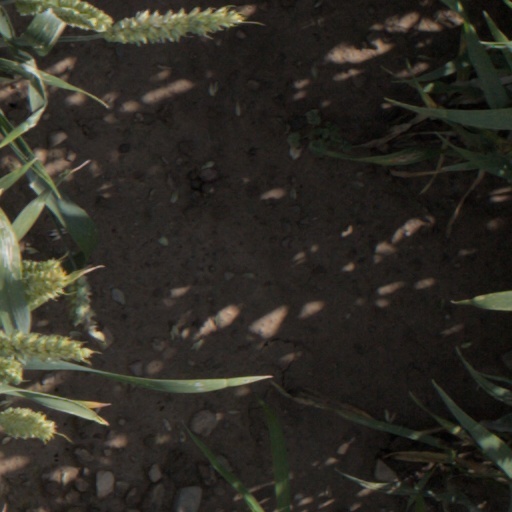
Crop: wheat